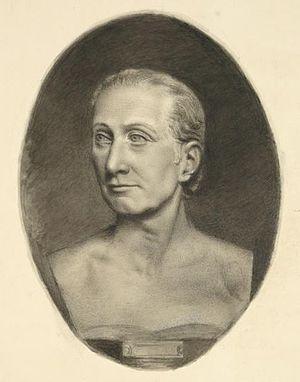
Georg Johann Daniel Pölchau, né le 4 juillet 1773 à Kremon près de Riga, alors en Livonie et mort le 12 août 1836 à Berlin, est un musicien germano-balte, érudit indépendant et collectionneur de musique. En tant que propriétaire de nombreux manuscrits de Jean-Sébastien Bach, il joue un rôle de premier plan dans le déclenchement de la renaissance de l'œuvre de ce compositeur, alors oublié.